Shobrooke

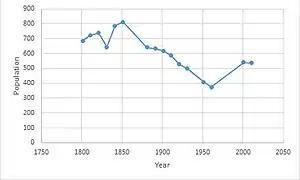
Total population of the Civil Parish of Shobrooke, as reported by the Census of Population 1881–2011

As of the 2011 Census Shobrooke has a population of 537, this is however down from the Parish population peak of 812 in the 1851 census. The population of the Parish has however been on a steady increase since the 1961 census when the population was just 375, this is an average increase in population of 2.7 persons per year.